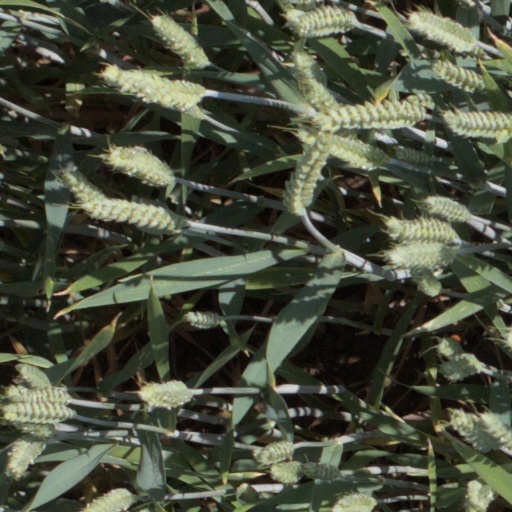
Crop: wheat